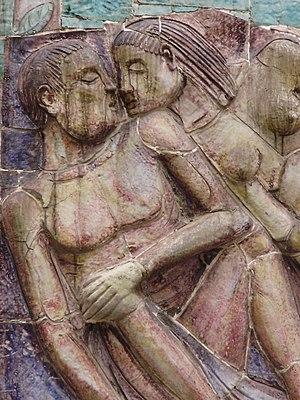
Giuseppe Macedonio est un céramiste, peintre et sculpteur italien.